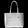
Label: Bag